Silphium

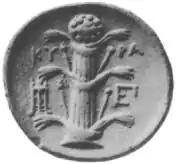
Ancient silver coin from Cyrene depicting a stalk of silphium

Silphium (also known as laserwort or laser; Ancient Greek:) is an unidentified plant that was used in classical antiquity as a seasoning, perfume, aphrodisiac, and medicine.